Ecclesiastical differences between the Catholic Church and the Eastern Orthodox Church

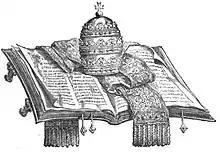
1881 illustration depicting papal infallibility

Many of the issues that currently separate the two churches are ecclesiastical. Principal among them is the meaning of papal primacy within any future unified church. The Orthodox insist that it should be a "primacy of honor", as in the ancient church and not a "primacy of authority", whereas the Catholic Church sees the pontiff's role as requiring for its exercise power and authority the exact form of which is open to discussion with other Christians.